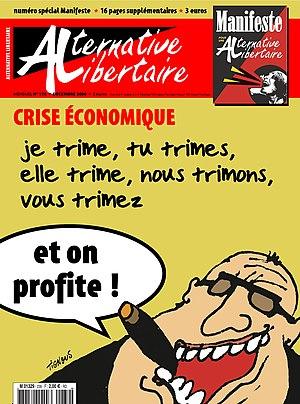
Bernard Verlhac, dit Tignous [tiɲus], est un caricaturiste et dessinateur de presse français, né le 21 août 1957 à Paris et mort assassiné lors de l'attentat contre Charlie Hebdo le 7 janvier 2015, à Paris.